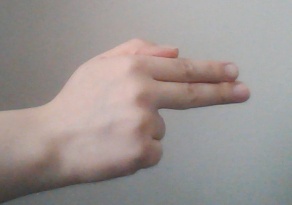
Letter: ghain